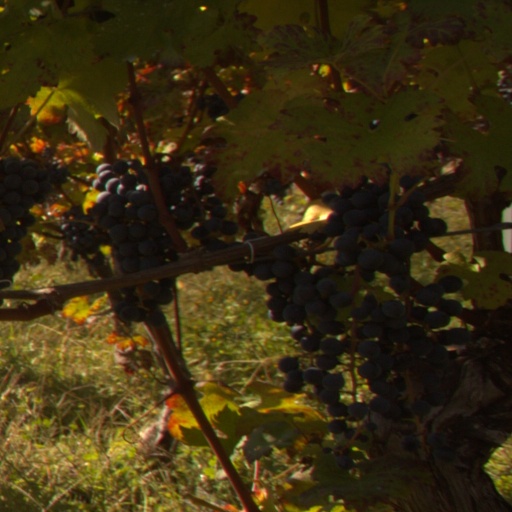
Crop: grape